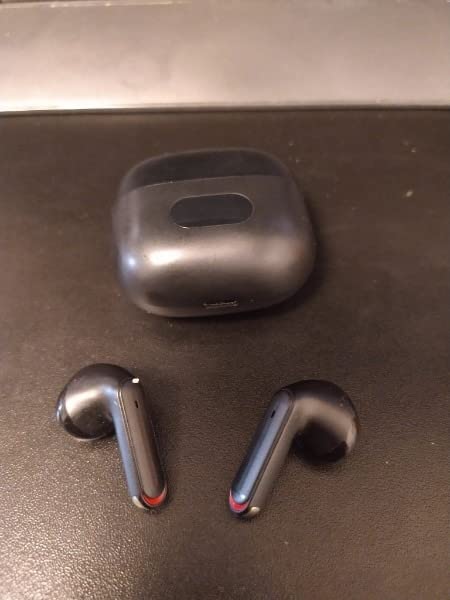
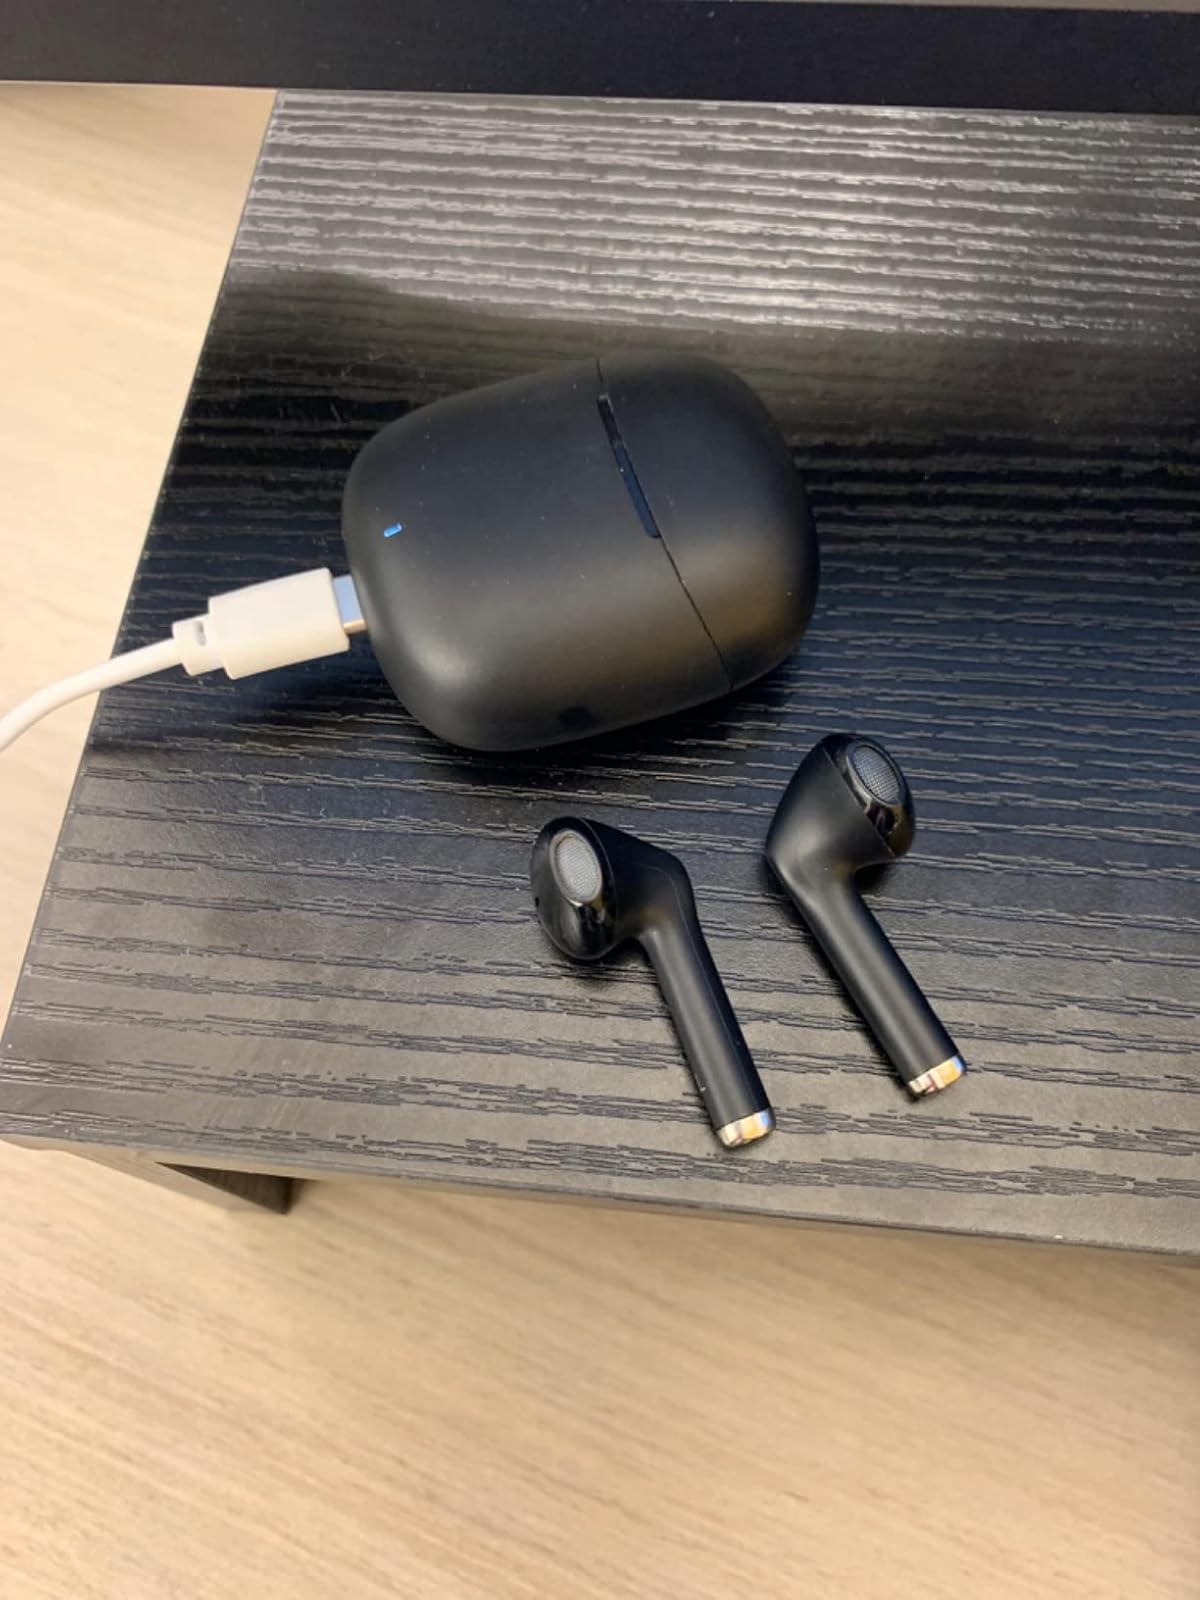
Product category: earbuds
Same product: no